Debre Markos

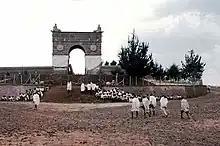
The arch of Negus Tekle Haymanot of Gojjam in Debre Markos

In the early 1860s, Debre Markos (then Manqwarar) served as the seat of government for Dejazmach Tedla Gwalu, the governor of Gojjam under Emperor Tewodros II. In 1867, Tedla Gwalu’s houses were burned down by his rival, Ras Adal Tessema, who then took control of the town and made it his capital.